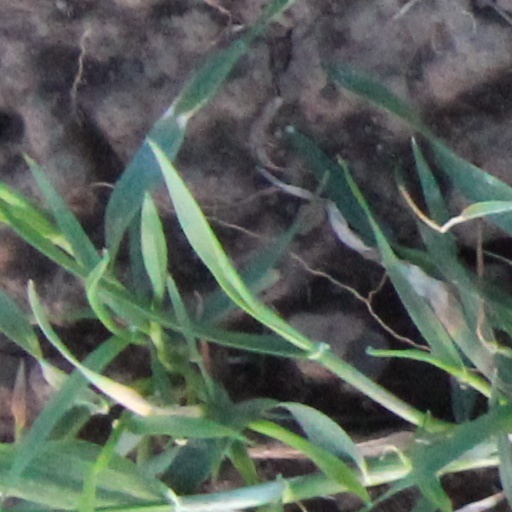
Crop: wheat